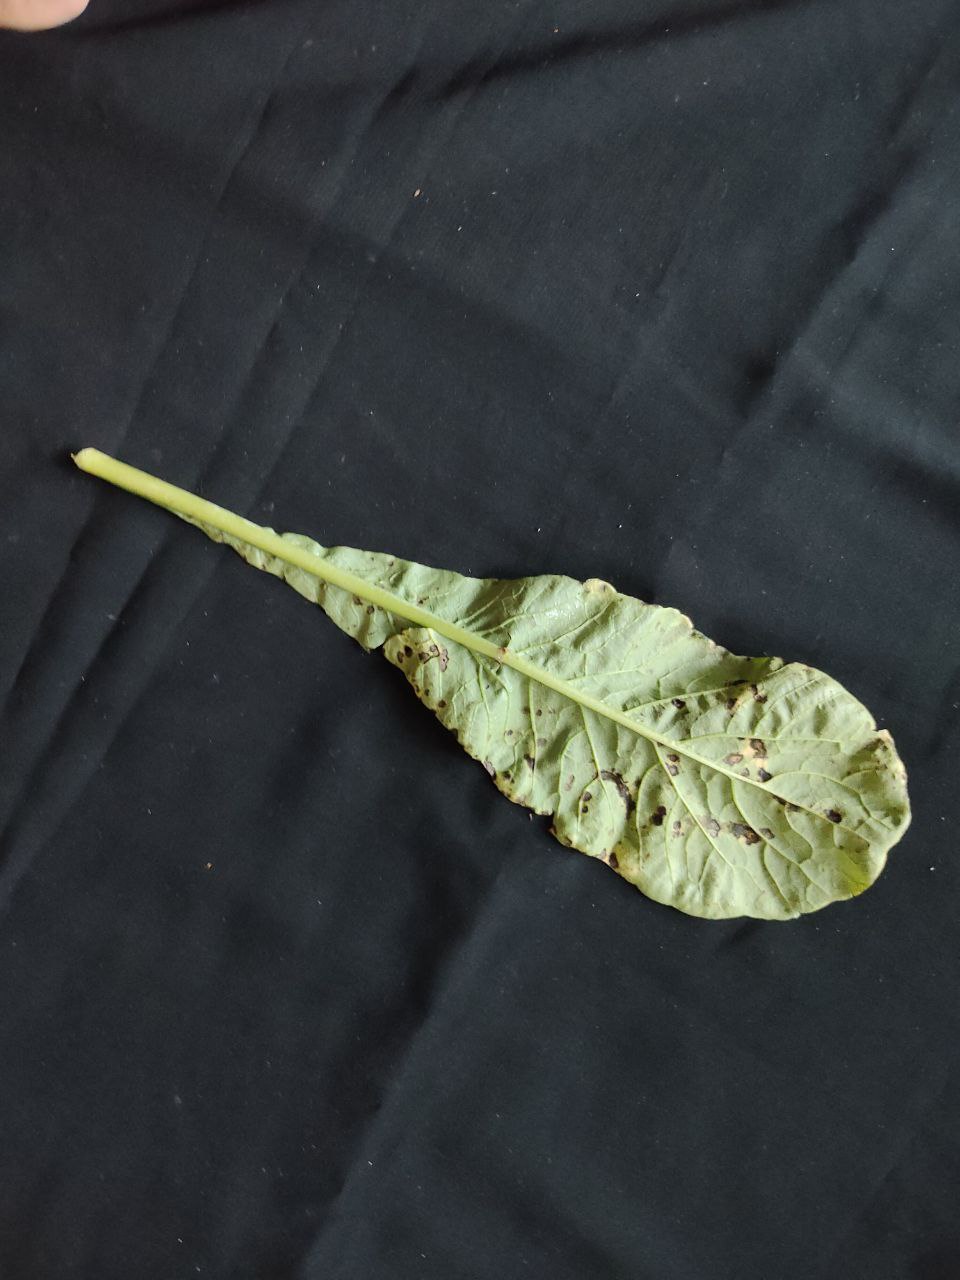
Label: Black leaf spot